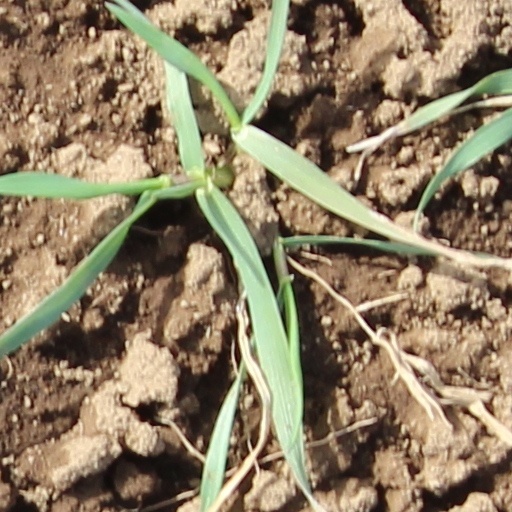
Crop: wheat